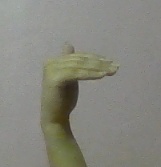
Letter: khaa